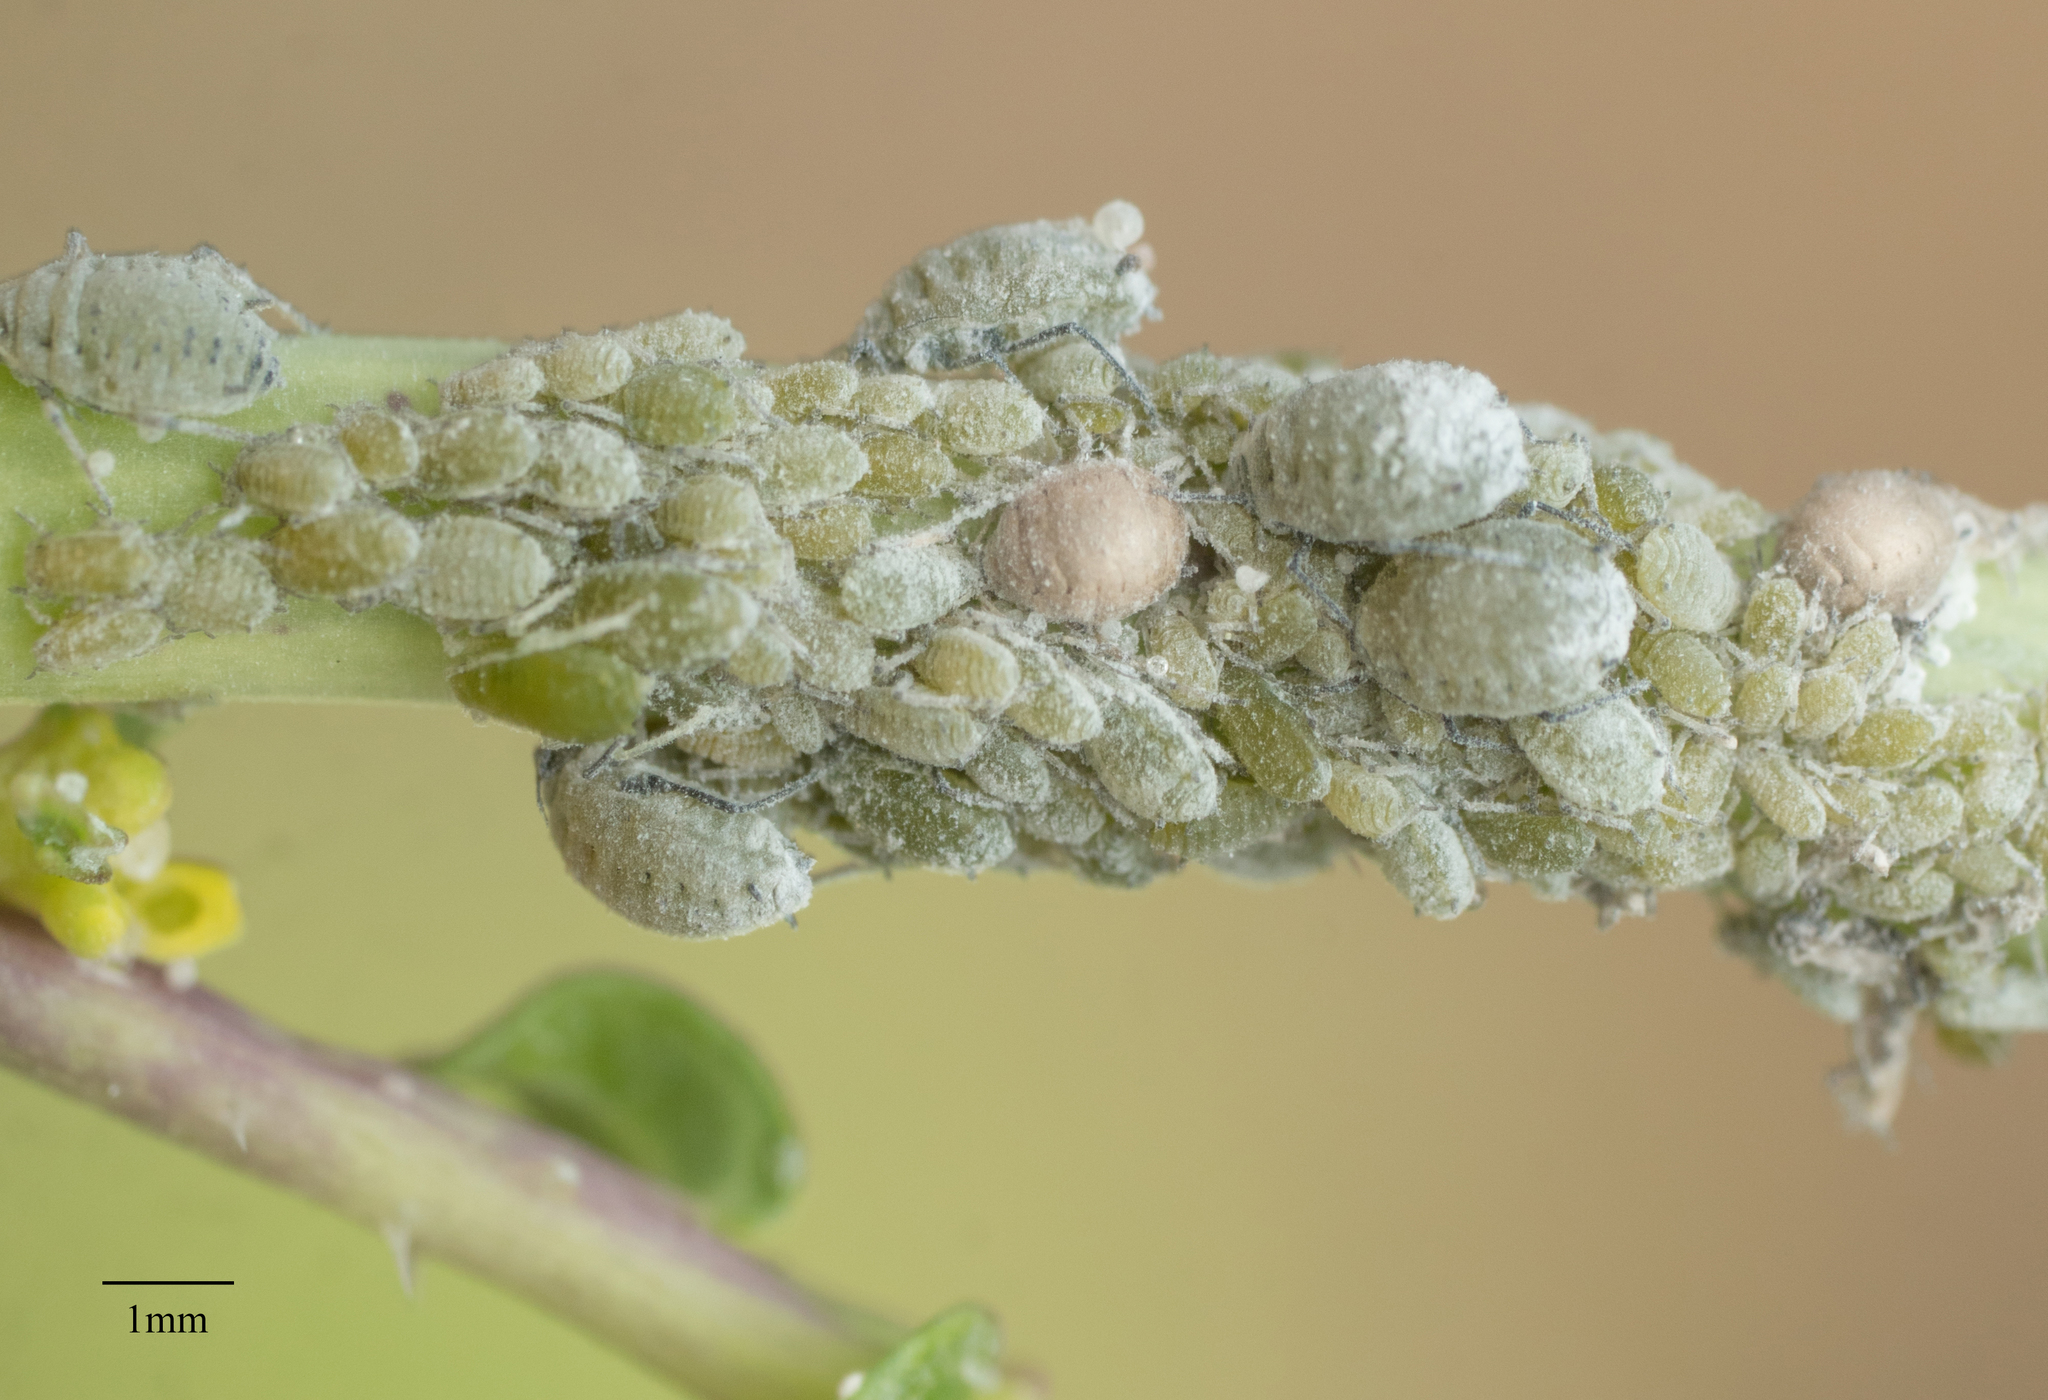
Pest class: cabbage_aphid